Axel J. Beck

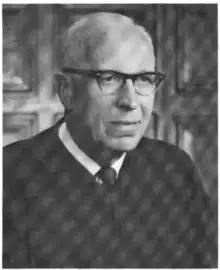

Axel John Beck (May 6, 1894 – September 2, 1981) was a United States district judge of the United States District Court for the District of South Dakota.